Marble Arch Caves Global Geopark

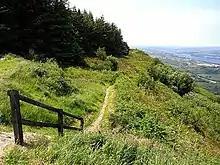
Clifftop pathway at the Cliffs of Magho, above Lower Lough Erne.

The Cuilcagh Lakelands Geopark formerly known as the Marble Arch Caves Global Geopark straddles the border between Northern Ireland and the Republic of Ireland. It is centred on the Marble Arch Caves and in 2001 it became one of the first geoparks to be designated in Europe.